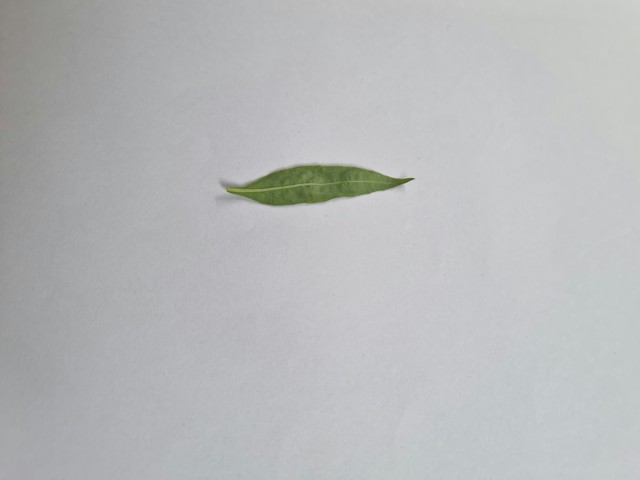
Plant: kalomegh